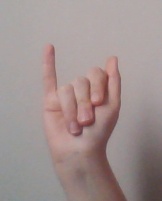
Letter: meem